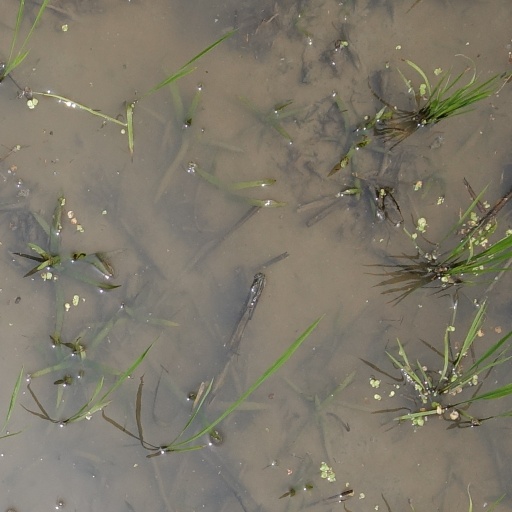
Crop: rice